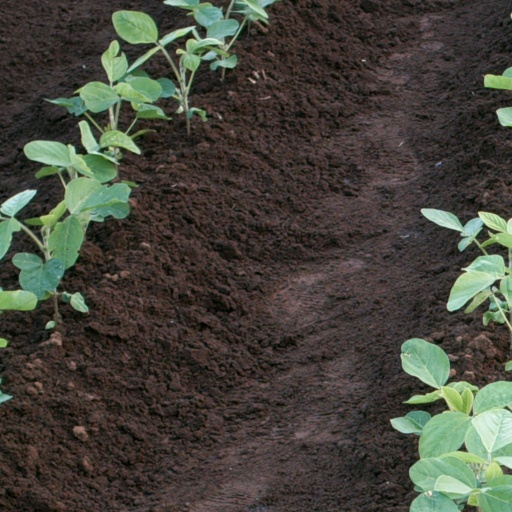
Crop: soybean